Kafi Benz

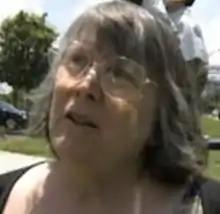
Kafi Benz

Kafi Benz (born 1941) is an American author and artist who began participation in social entrepreneurship through environmental preservation and regional planning in 1959 as a member of the "Jersey Jetport Site Association", which opposed plans by the New York Port Authority to found a new airport in the Great Swamp, the central feature of a massive 55-square-mile watershed in New Jersey bounded to the south and east by the Watchung Mountains, 30 miles west of Manhattan.